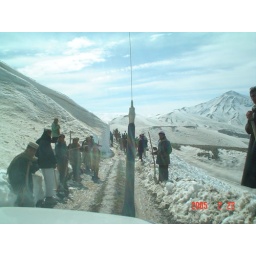
Karwandoy road building in snow 01